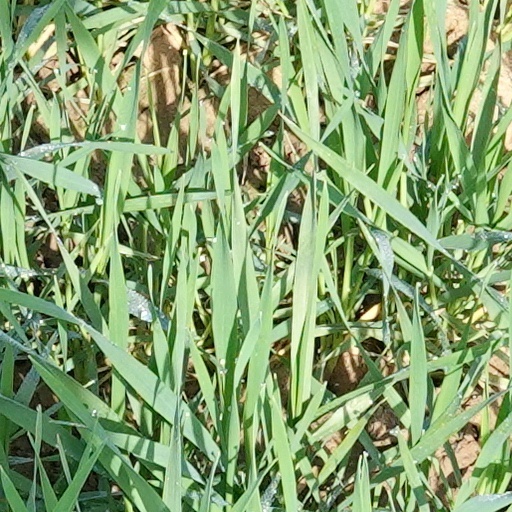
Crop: wheat